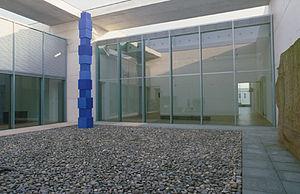
Le Kunstmuseum Bonn fait partie de la Museumsmeile de Bonn et expose depuis 1992 principalement des œuvres de la période d'après 1945. Le musée est situé au numéro 2 de la Friedrich-Ebert-Allee à Bonn. Il a trois entrées et comprend une surface d'exposition de 4 700 m².